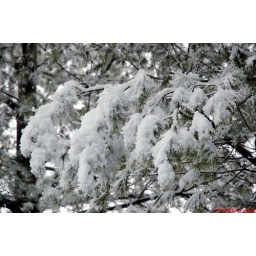
closeup pine tree in back yard snow 020806